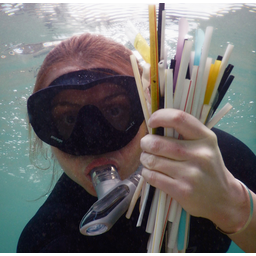
Label: plastic